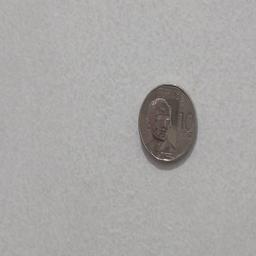
Label: 10_New_Front